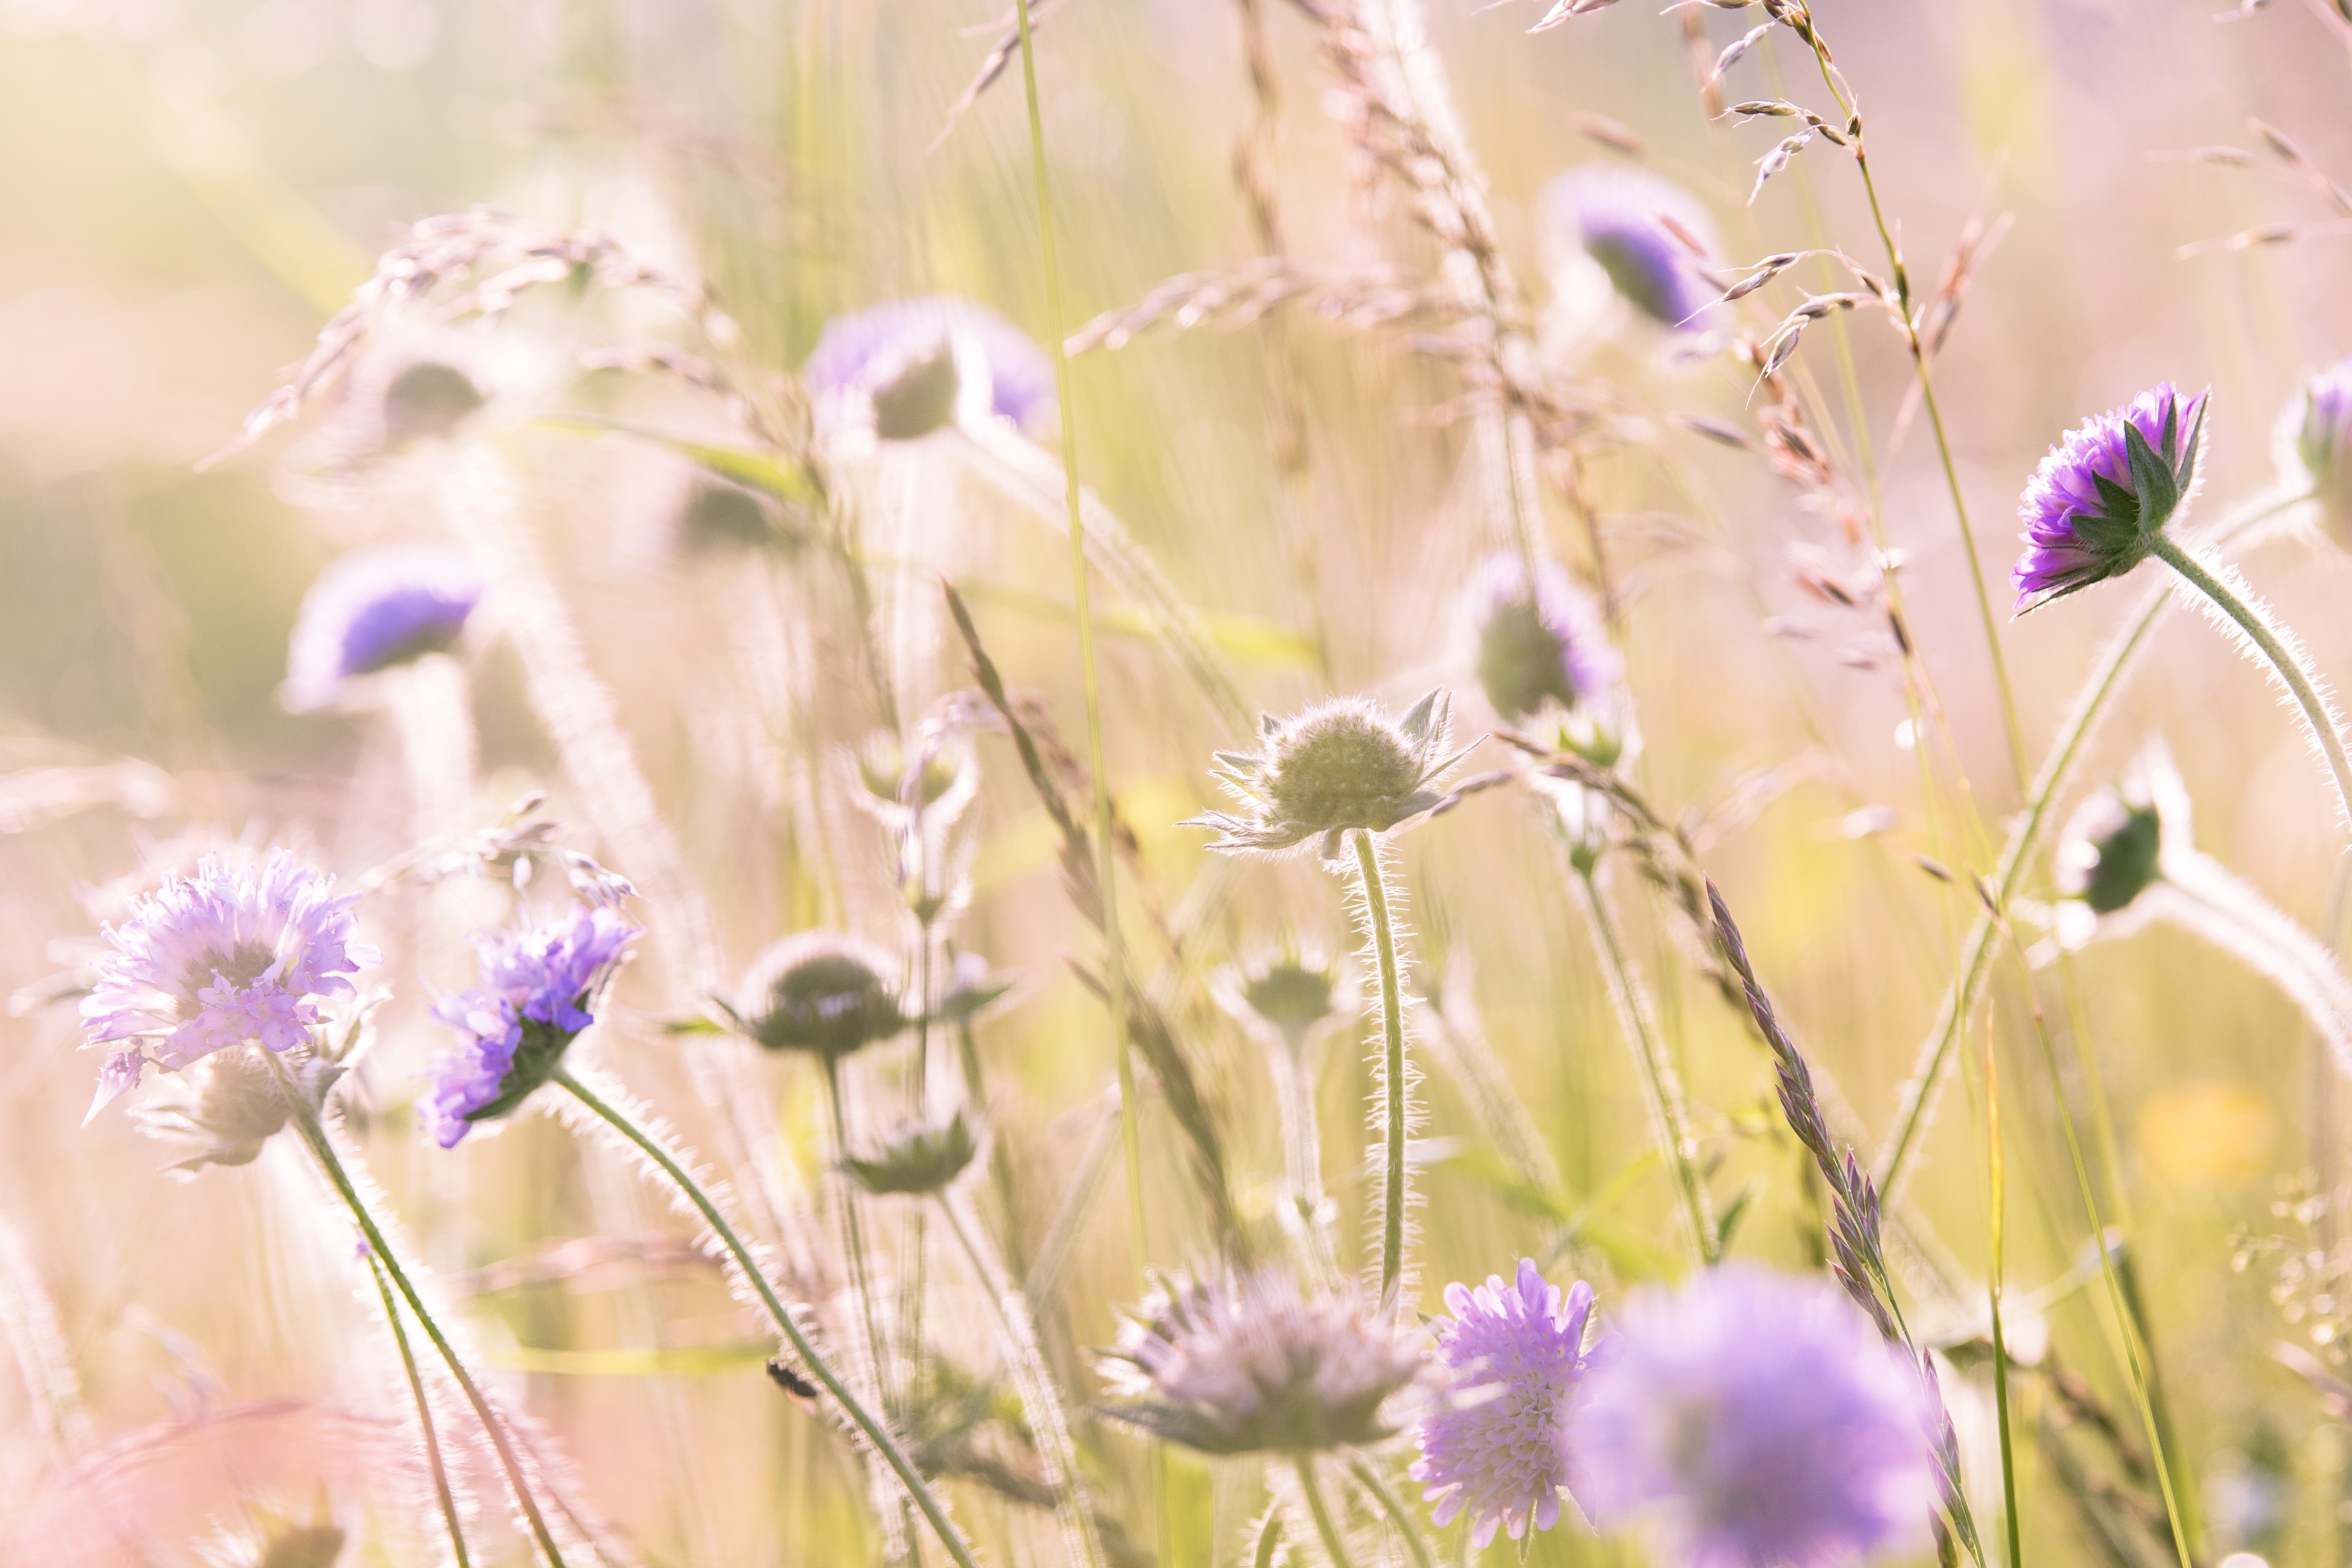
nature, grass, branch, blossom, plant, sun, field, meadow, sunlight, flower, purple, petal, bloom, summer, spring, pasture, romantic, botany, close, flora, wildflower, close up, blade of grass, lichtspiel, wild flowers, background, gold, violet, wildflowers, thistle, mood, purple flower, flower meadow, morgenstimmung, back light, macro photography, warm colors, field of flowers, flowering plant, daisy family, natural plant, field flowers, grass family, plant stem, land plant